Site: brandenburg
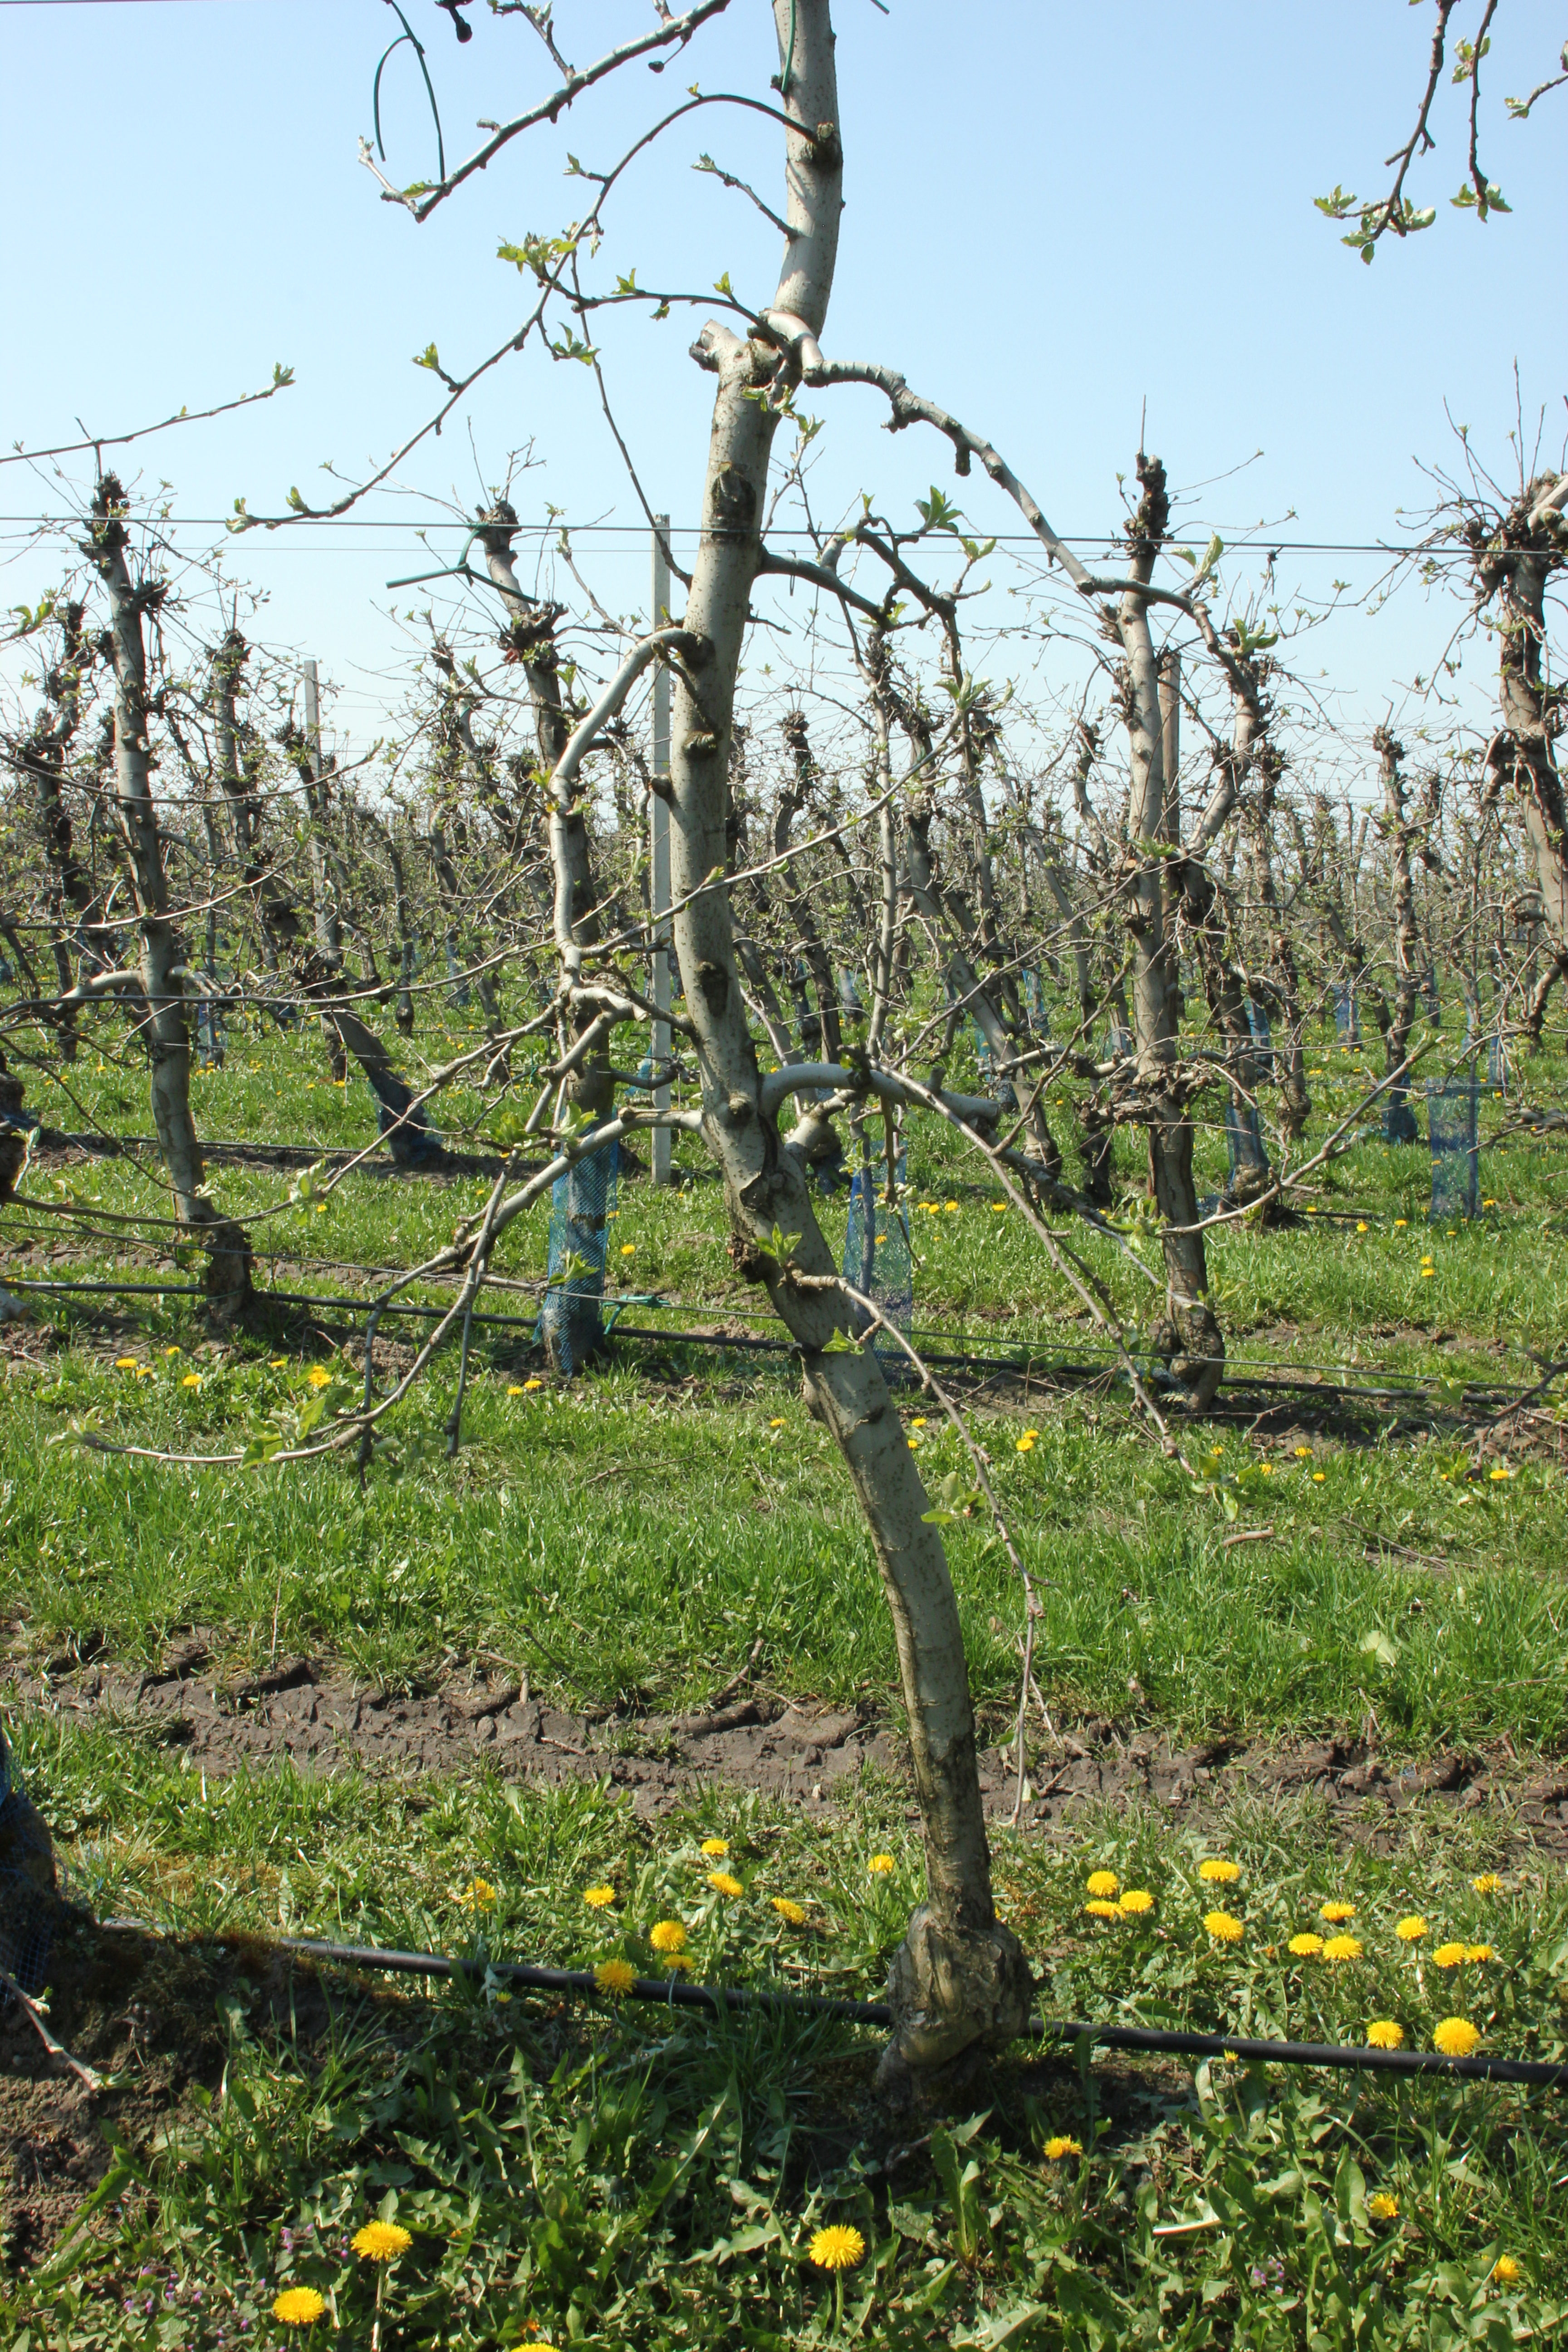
Growth stage (BBCH 56): Inflorescence emergence